Edikang ikong

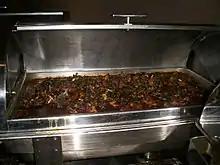
Edikaikong

Edikang ikong is a vegetable soup made with ikong ubong that originated among the Efik people of Cross River State and Ibibio people of Akwa Ibom State in Nigeria It is considered to be a delicacy among some Nigerians, and is sometimes served during occasions of importance. Edikang ikong is a nutritious soup and expensive to prepare, and has been described as being mostly eaten by rich people in Nigeria. Ingredients used in edikang ikong include beef and dried fish, bush meat, crayfish, shaki (cow tripe), kanda, pumpkin leaves, water leaves, ikong ubong, onion, periwinkle, palm oil, salt and pepper.